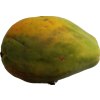
Label: papaya